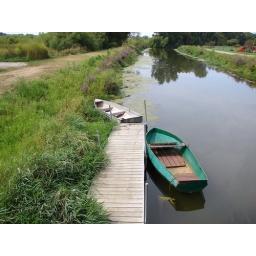
A view from a wooden bridge over the canal.